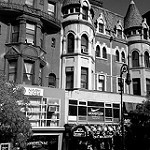
Label: B & W